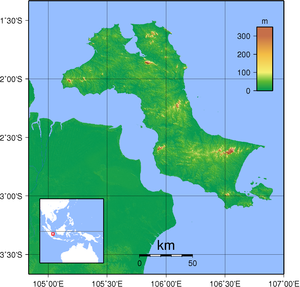
Bangka
Bangka's topografi og beliggenhed
Bangka er en indonesisk ø beliggende øst for Sumatra adskilt af Bangkastrædet. Øen havde i 1990 en befolkning på 625.000 og har et areal på 11.910 km². Øens største by hedder Pangkalpinang. Øen er et af verdens største produktionscentre af tin. Peber produceres også. Øen indgår i provinsen Bangka-Belitung, og øens største by er Pangkal Pinang, som også er administrationscentrum for provinsen.